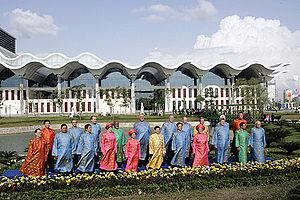
HANOÏ
Le Viêt Nam, Viet Nam, Vietnam ou Viêtnam, en forme longue la république socialiste du Viêt Nam, est un pays d'Asie du Sud-Est situé à l'est de la péninsule indochinoise. Il partage ses frontières avec la Chine au nord, le Laos au nord-ouest et le Cambodge au sud-ouest. Sa capitale est Hanoï. La langue officielle est le vietnamien et la monnaie le dong. C'est un État communiste à parti unique, dirigé par le Parti communiste vietnamien depuis 1975.